Kokubo Station

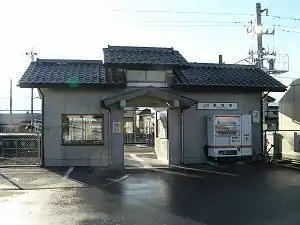
JR Kokubo Station, January 2006

is a train station on the Minobu Line of Central Japan Railway Company (JR Central) located in the town of Shōwa, Nakakoma District, Yamanashi Prefecture, Japan. Although officially in the town of Shōwa, the border with the city of Kōfu runs through the middle of the station.